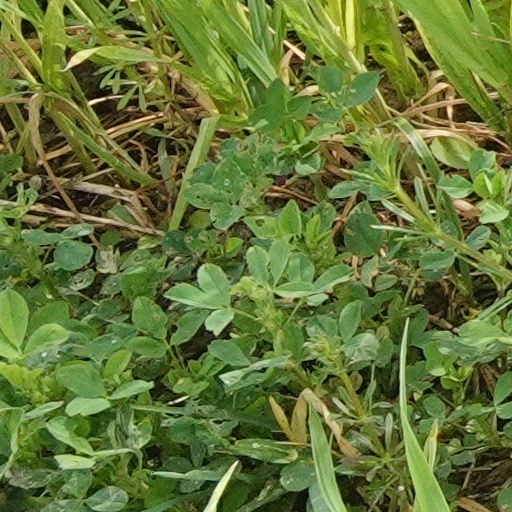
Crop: wheat